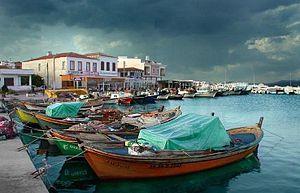
Urla est une ville côtière de la province d'İzmir, en Turquie, située sur la péninsule d'Urla, une petite péninsule du golfe d'İzmir. La ville compte 42 559 habitants et le district 49 774 habitants.